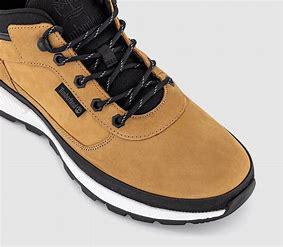
Brand: Timberland
Model: Field